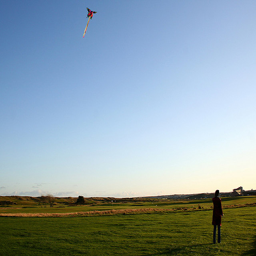
A man walks in a field while a kite flies overhead.
A person on a field flying a kite as the sun shines onward.
Person standing out in the open while a kite is high in the sky
A lone woman stands in a field flying a kite
A man flying a kite in an open field.